Wild horse

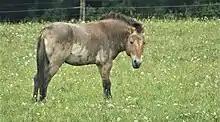
Przewalski's horse in Hungary

Przewalski's horse occupied the eastern Eurasian Steppes, perhaps from the Ural Mountains to Mongolia, although the ancient border between tarpan and Przewalski's distributions has not been clearly defined. Przewalski's horse was limited to Dzungaria and western Mongolia in the same period, and became extinct in the wild during the 1960s, but was reintroduced in the late 1980s to two preserves in Mongolia. Although earlier researchers such as Marija Gimbutas theorized that the horses of the Chalcolithic period were Przewalski's, a 2003 study indicated that the Przewalski's horse is not an ancestor to modern domesticated horses.